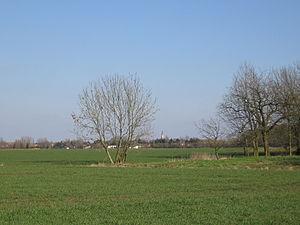
Aubers est une commune française, située dans le département du Nord en région Hauts-de-France. Aubers faisait partie de la communauté de communes de Weppes, en Flandre française, qui a choisi de rejoindre la Métropole Européenne de Lille en 2017.